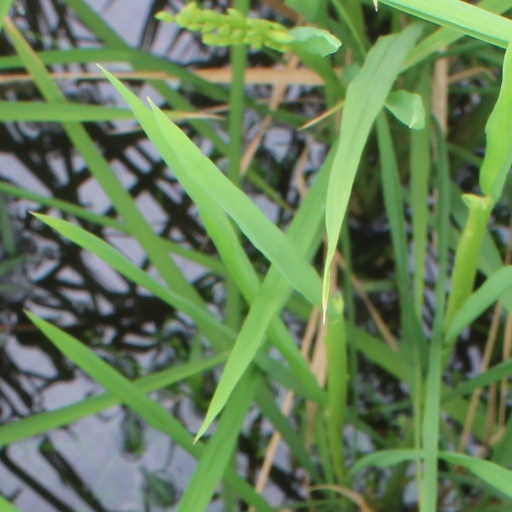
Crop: rice